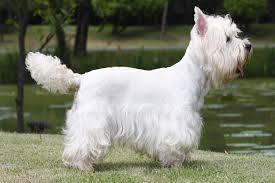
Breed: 209-n000040-West_Highland_white_terrier